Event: Ecuador Earthquake
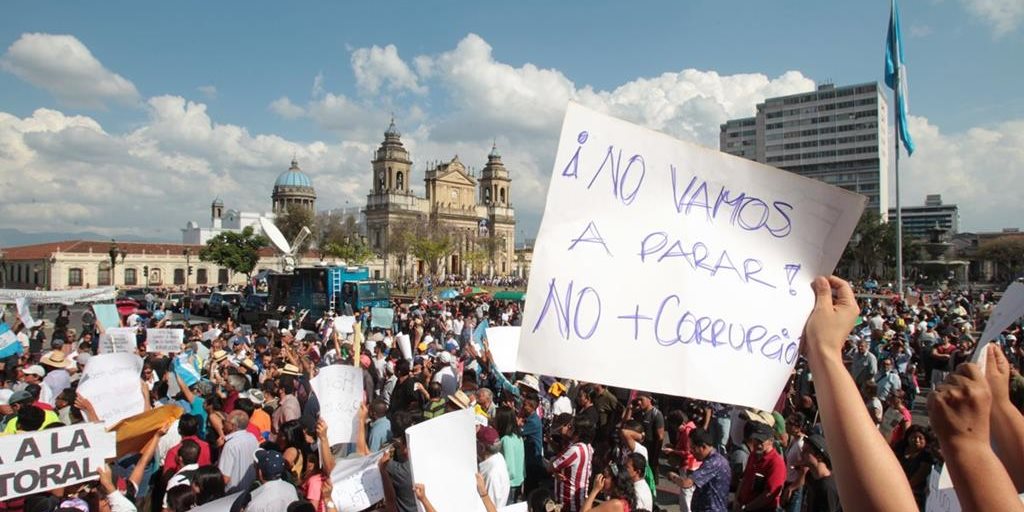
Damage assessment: no_damage